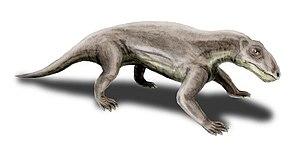
Biarmosuchus est un genre éteint de thérapsides biarmosuchiens qui vivait il y a environ 267 millions d'années au cours de l'époque du Permien moyen. Biarmosuchus a été découvert dans la région de Perm en Russie. Le premier spécimen a été trouvé dans un chenal gréseux déposé par les eaux des crues des rivières en provenance des jeunes montagnes de l'Oural.